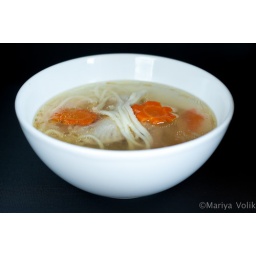
noodle soup in white plate over the black background